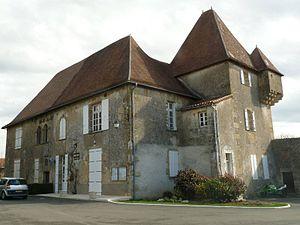
mairie de Suaux, Charente, France
Suaux est une commune française, située dans le département de la Charente.